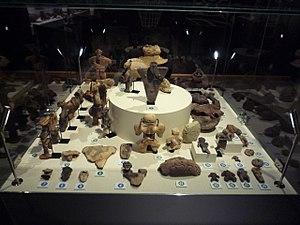
La période Jōmon ou l'ère Jōmon est l'une des quatorze subdivisions traditionnelles de l'histoire du Japon. Elle couvre la période qui va, approximativement, de 13 000 jusqu'à, environ, 400 avant l'ère commune. Le Japon est alors peuplé par des chasseurs-cueilleurs. Leur culture, de type mésolithique, est l'une des premières au monde à connaître et pratiquer la poterie, sous forme de cette poterie Jomon.
Les dogū sont des statuettes énigmatiques de la période Jōmon, le plus souvent en terre cuite, et le plus souvent aussi « féminines » mais pouvant aussi, peut-être, être asexuées. Elles datent de la période Jōmon, du Jōmon Moyen jusqu'au Jōmon Final. Elles se présentent debout, pour la plupart, et de face, jambes écartées. Elles possèdent généralement des bras relativement petits et pour quelques groupes très connus, des yeux globuleux, parfois fendus d'un simple trait, comme des « yeux de grenouille » ou comme des « lunettes de neige ». Ces statuettes sont, souvent, couvertes de graphismes aux formes géométriques complexes.